Primary socialization

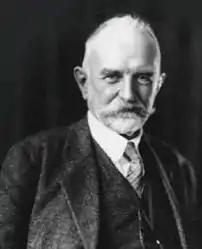
George Herbert Mead

Sociologist Charles Horton Cooley developed the theory of the looking-glass self, which is similar to Mead's theory in that it states that our societal interactions form our self-image. Cooley discussed how significant others are people whose opinions are of importance to us, and thus they have strong influences over the way we think about things and ourselves. In this case, a significant other can be any person: a friend, family member, or spouse. The theory of the looking-glass self proposes three steps for the formation of the self. In the first step, an individual thinks about how a significant other perceives them. In the second step, they imagine that a judgement about them is made by the significant other based on the perception they have of the individual. Lastly, in the third step, the individual creates a self-image based on how they believe the significant other sees them.